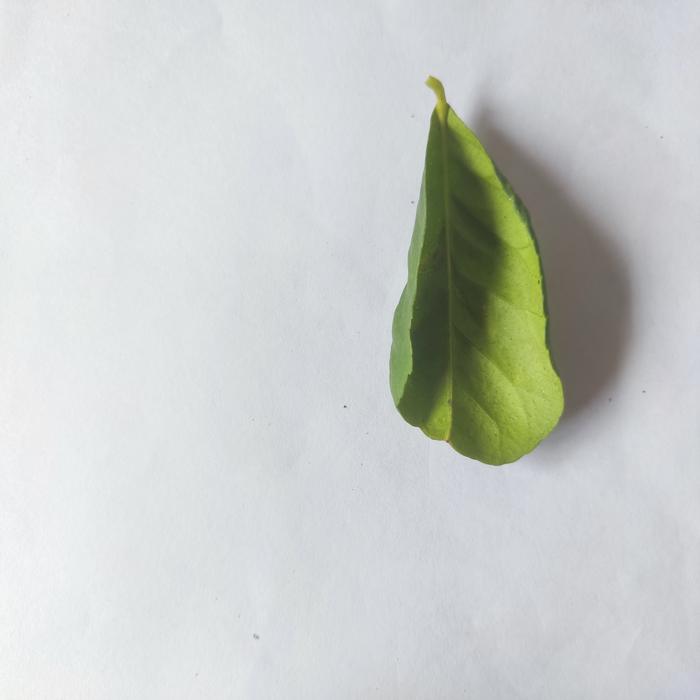
Crop: Lemon
Leaf condition: Leaf_Curl